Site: brandenburg
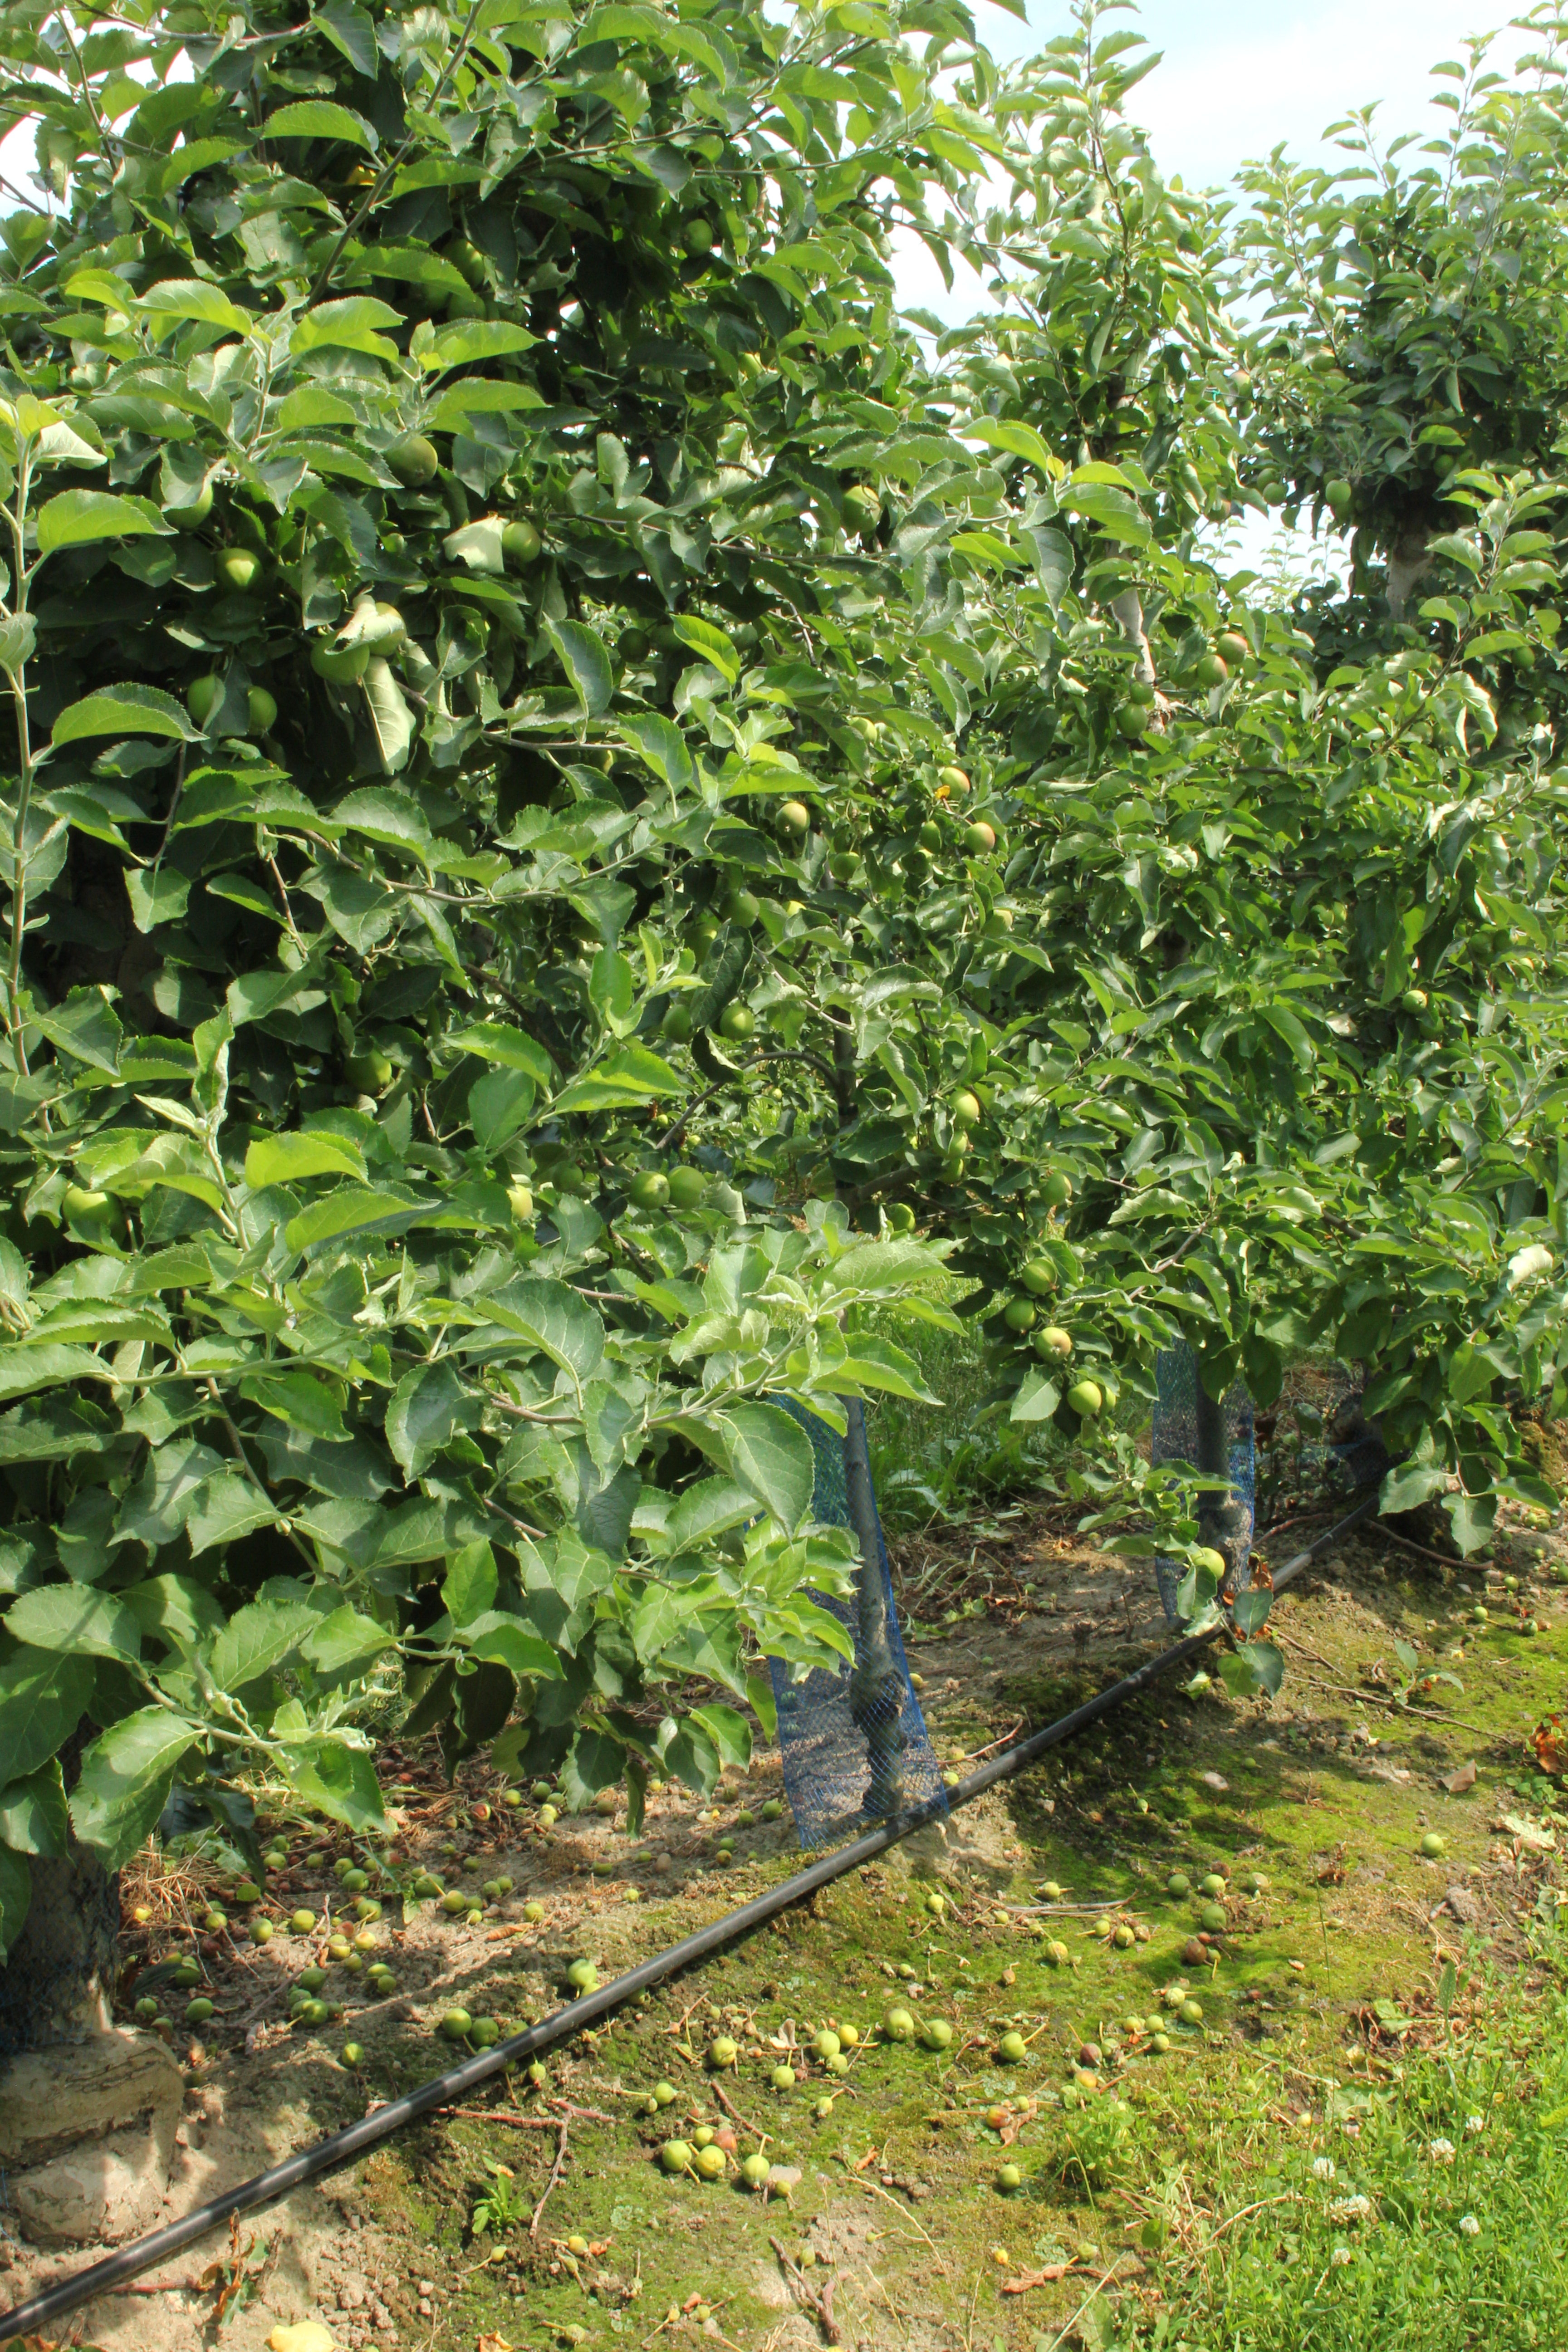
Growth stage (BBCH 74): Development of fruit